Moon (2009 film)

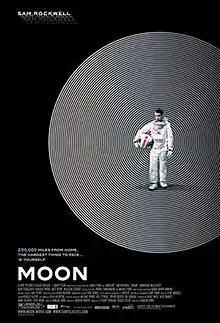
Theatrical release poster

Moon is a 2009 science fiction film directed by Duncan Jones (in his directorial debut), written by Nathan Parker from a story by Jones. The film follows Sam Bell (Sam Rockwell), a man who experiences a personal crisis as he nears the end of a three-year solitary stint mining helium-3 on the far side of the Moon. Kevin Spacey co-stars with a voice role, while Dominique McElligott, Kaya Scodelario, Benedict Wong, Matt Berry, and Malcolm Stewart have supporting roles.